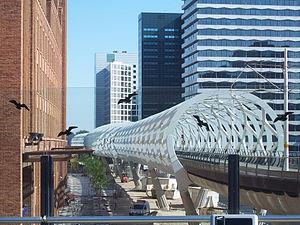
Le réseau RandstadRail dans la partie sud de la Randstad, conurbation de l'ouest des Pays-Bas, reliant La Haye, Zoetermeer et Rotterdam, consiste en une ligne de métro léger entre La Haye et Rotterdam, deux lignes de tram-train entre La Haye et Zoetermeer et une ligne de bus reliant Rodenrijs Metro et Zoetermeer. Le réseau utilise principalement d'anciennes voies ferrées et des voies de tramway, avec un nouveau viaduc à La Haye et un nouveau tunnel à Rotterdam.